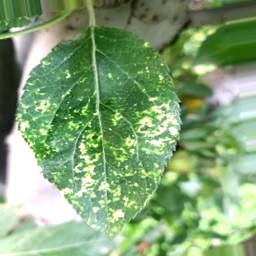
Label: Apple_Mosaic